Pfeffel family

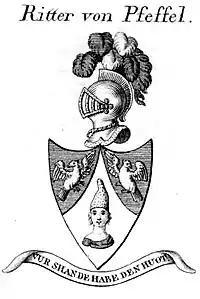
Coat of arms of the Pfeffel family

The Pfeffel family (ennobled as von Pfeffel) is a Bavarian-German noble family originally from Neuburg an der Donau in Bavaria. Some family members were ennobled in the Kingdom of Bavaria in the 19th century. The family's history was explored in the BBC series "Who Do You Think You Are?", relating to Boris Johnson.